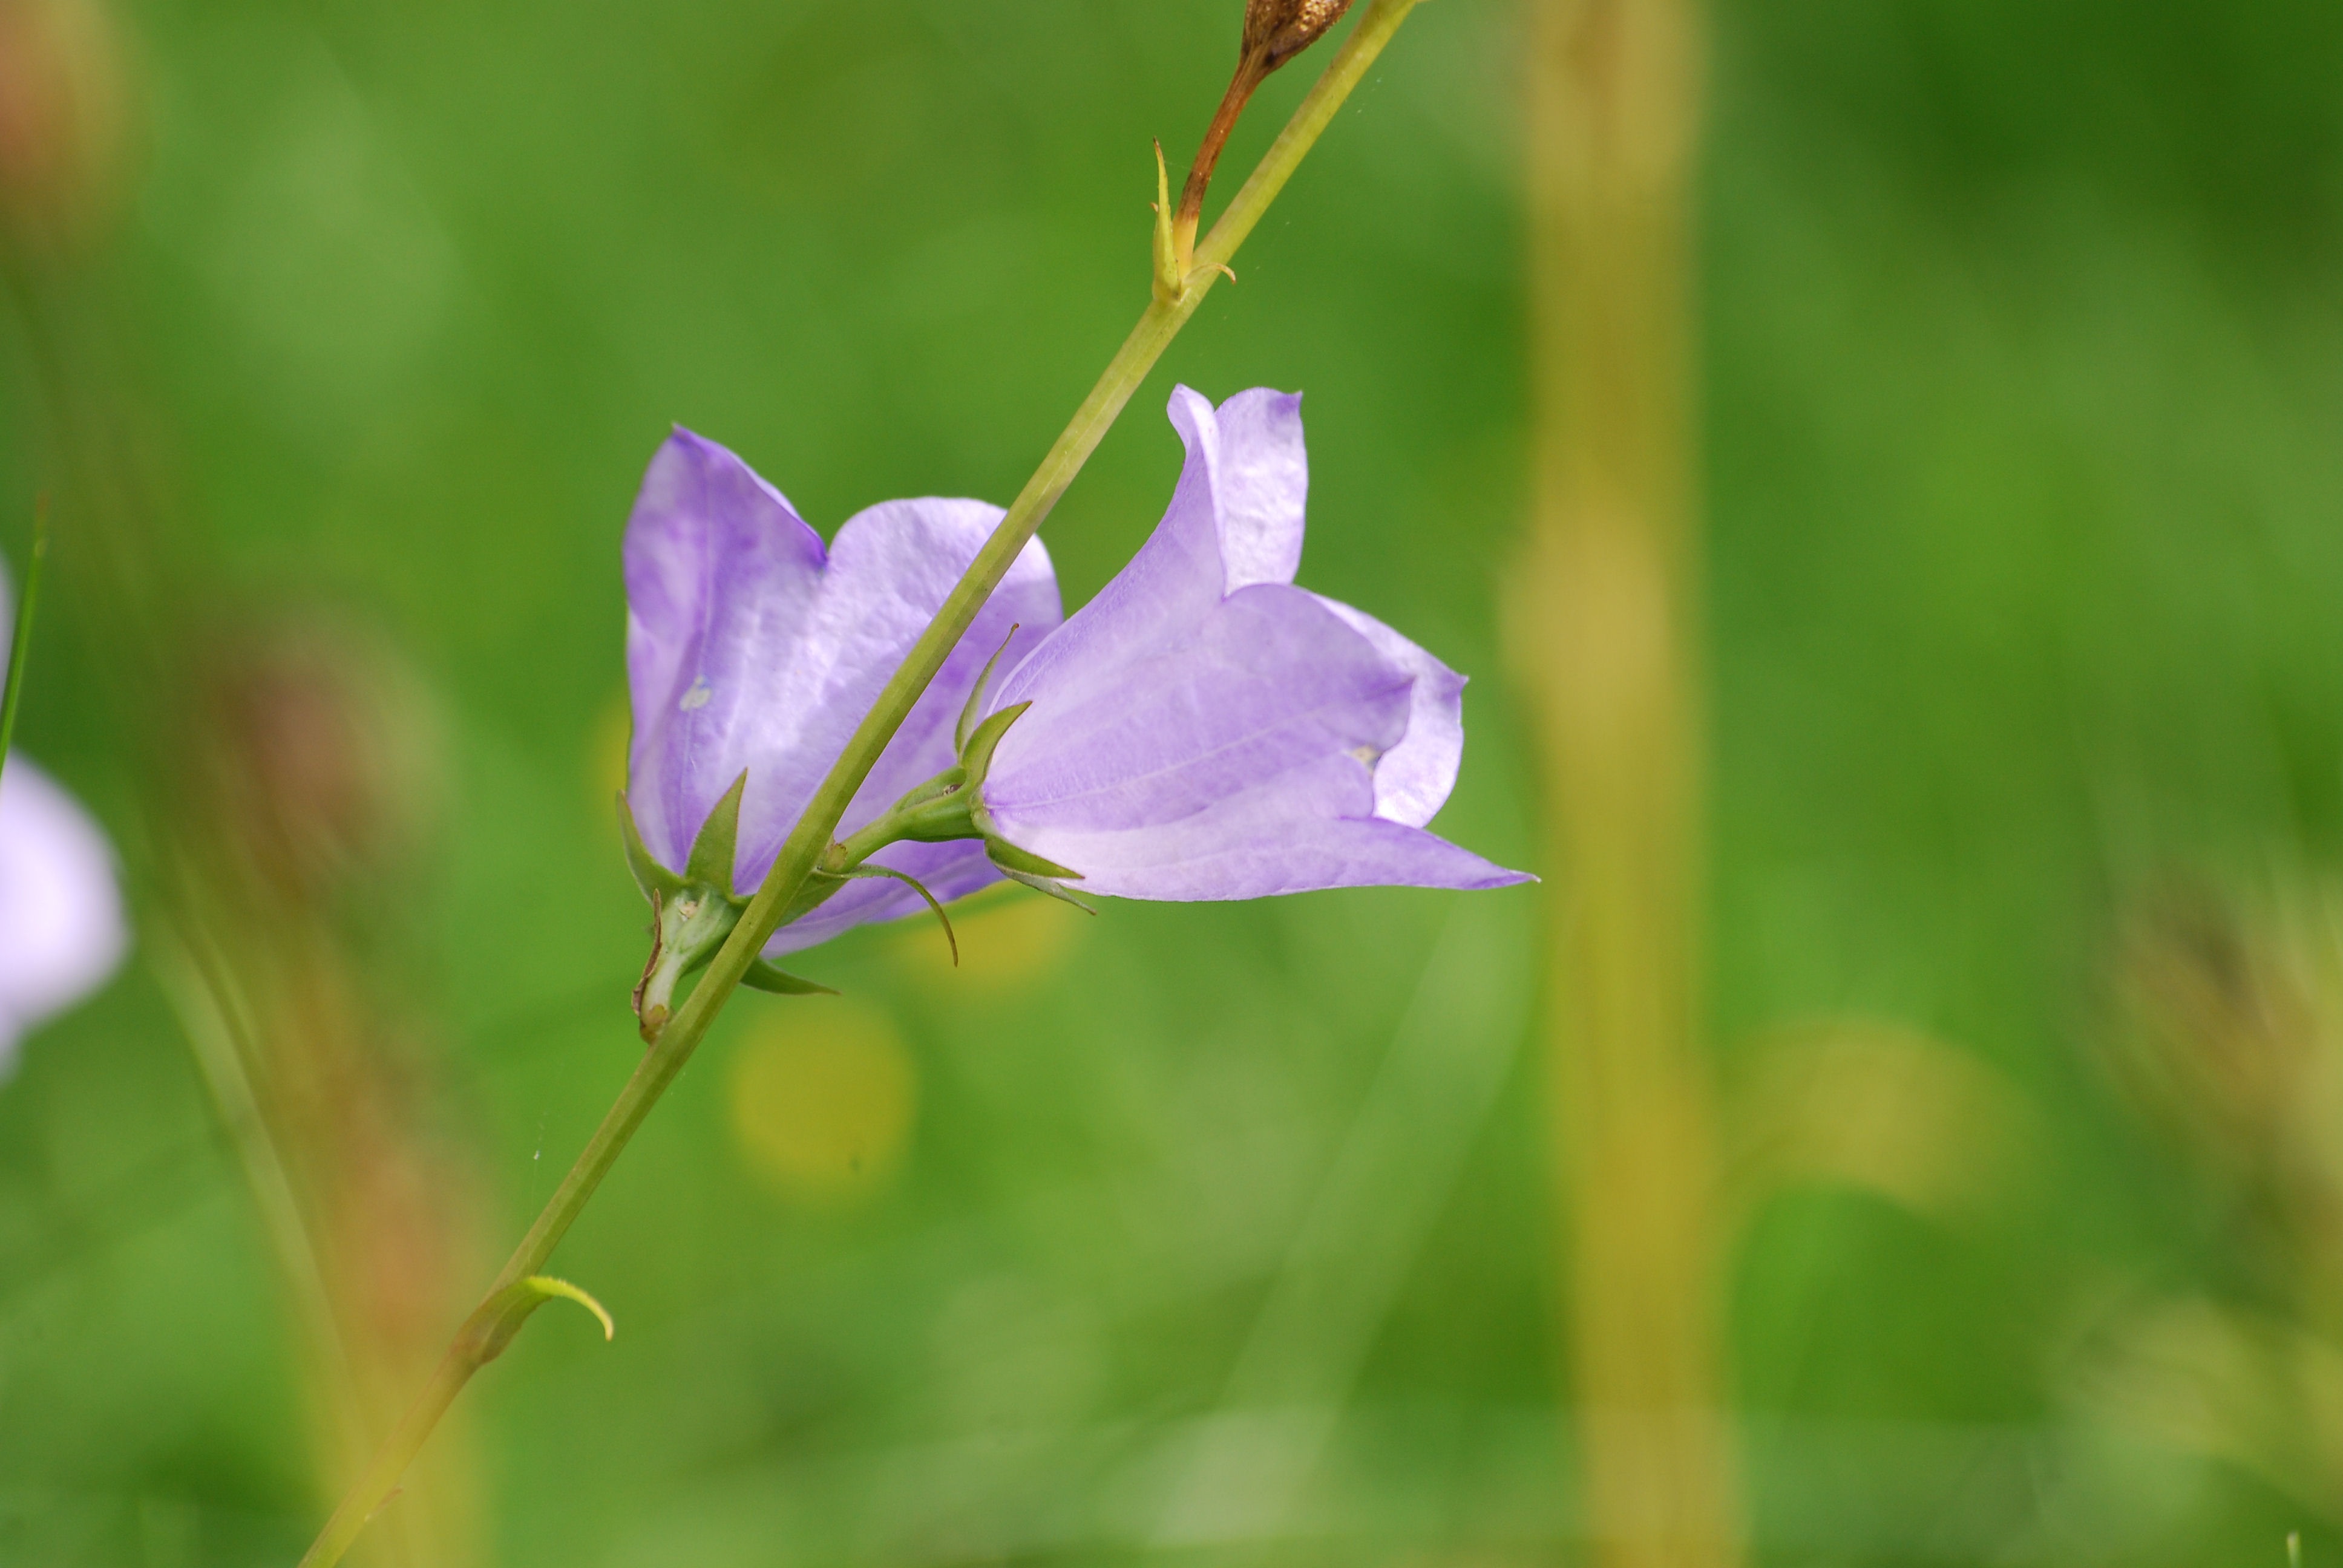
plant, meadow, flower, petal, bloom, flora, wildflower, violet, delicate, bells, bellflower, macro photography, flowering plant, bellflower family, harebell, plant stem, land plant, dayflower family